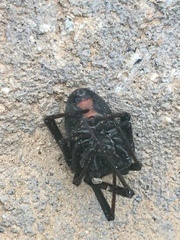
Species: Lactrodectus_hesperus